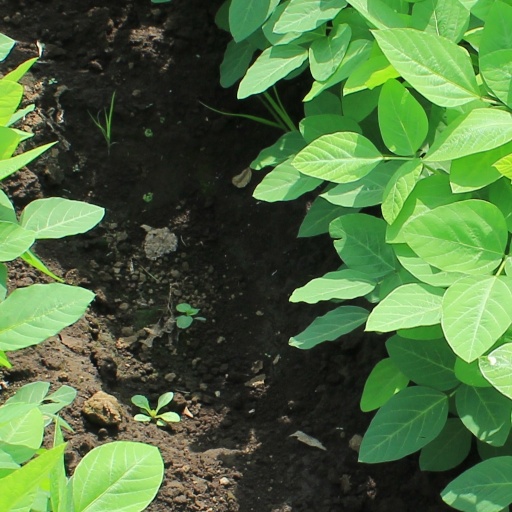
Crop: soybean